Abdourahmane N'Diaye (basketball)

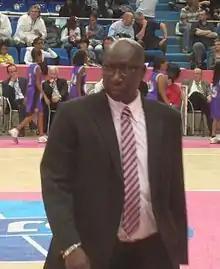
Abdourahmane N'Diaye in 2010

Abdourahmane N'Diaye (born 24 June 1953) is a Senegalese basketball player who competed in the men's tournament at the 1972 Summer Olympics.